Male cosmetics

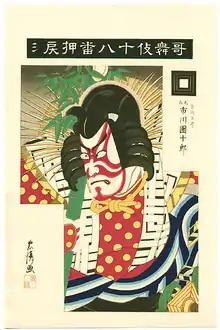
Japanese woodblock print by Torii Tadakiyo depicting an actor in kumadori kabuki makeup.

With the advent of modern film making in the United States in the 1930s, men's hair and cosmetics re-emerged in the public eye. However, men's beauty products were relatively non-existent on the market until the end of the 1990s. Only a few brands were interested in producing men's cosmetics because it was regarded as a niche market. Male cosmetics are not as widely accepted as female cosmetics; only 17% of men think that makeup products are important in daily life. Nevertheless, 97% of men use skincare products.